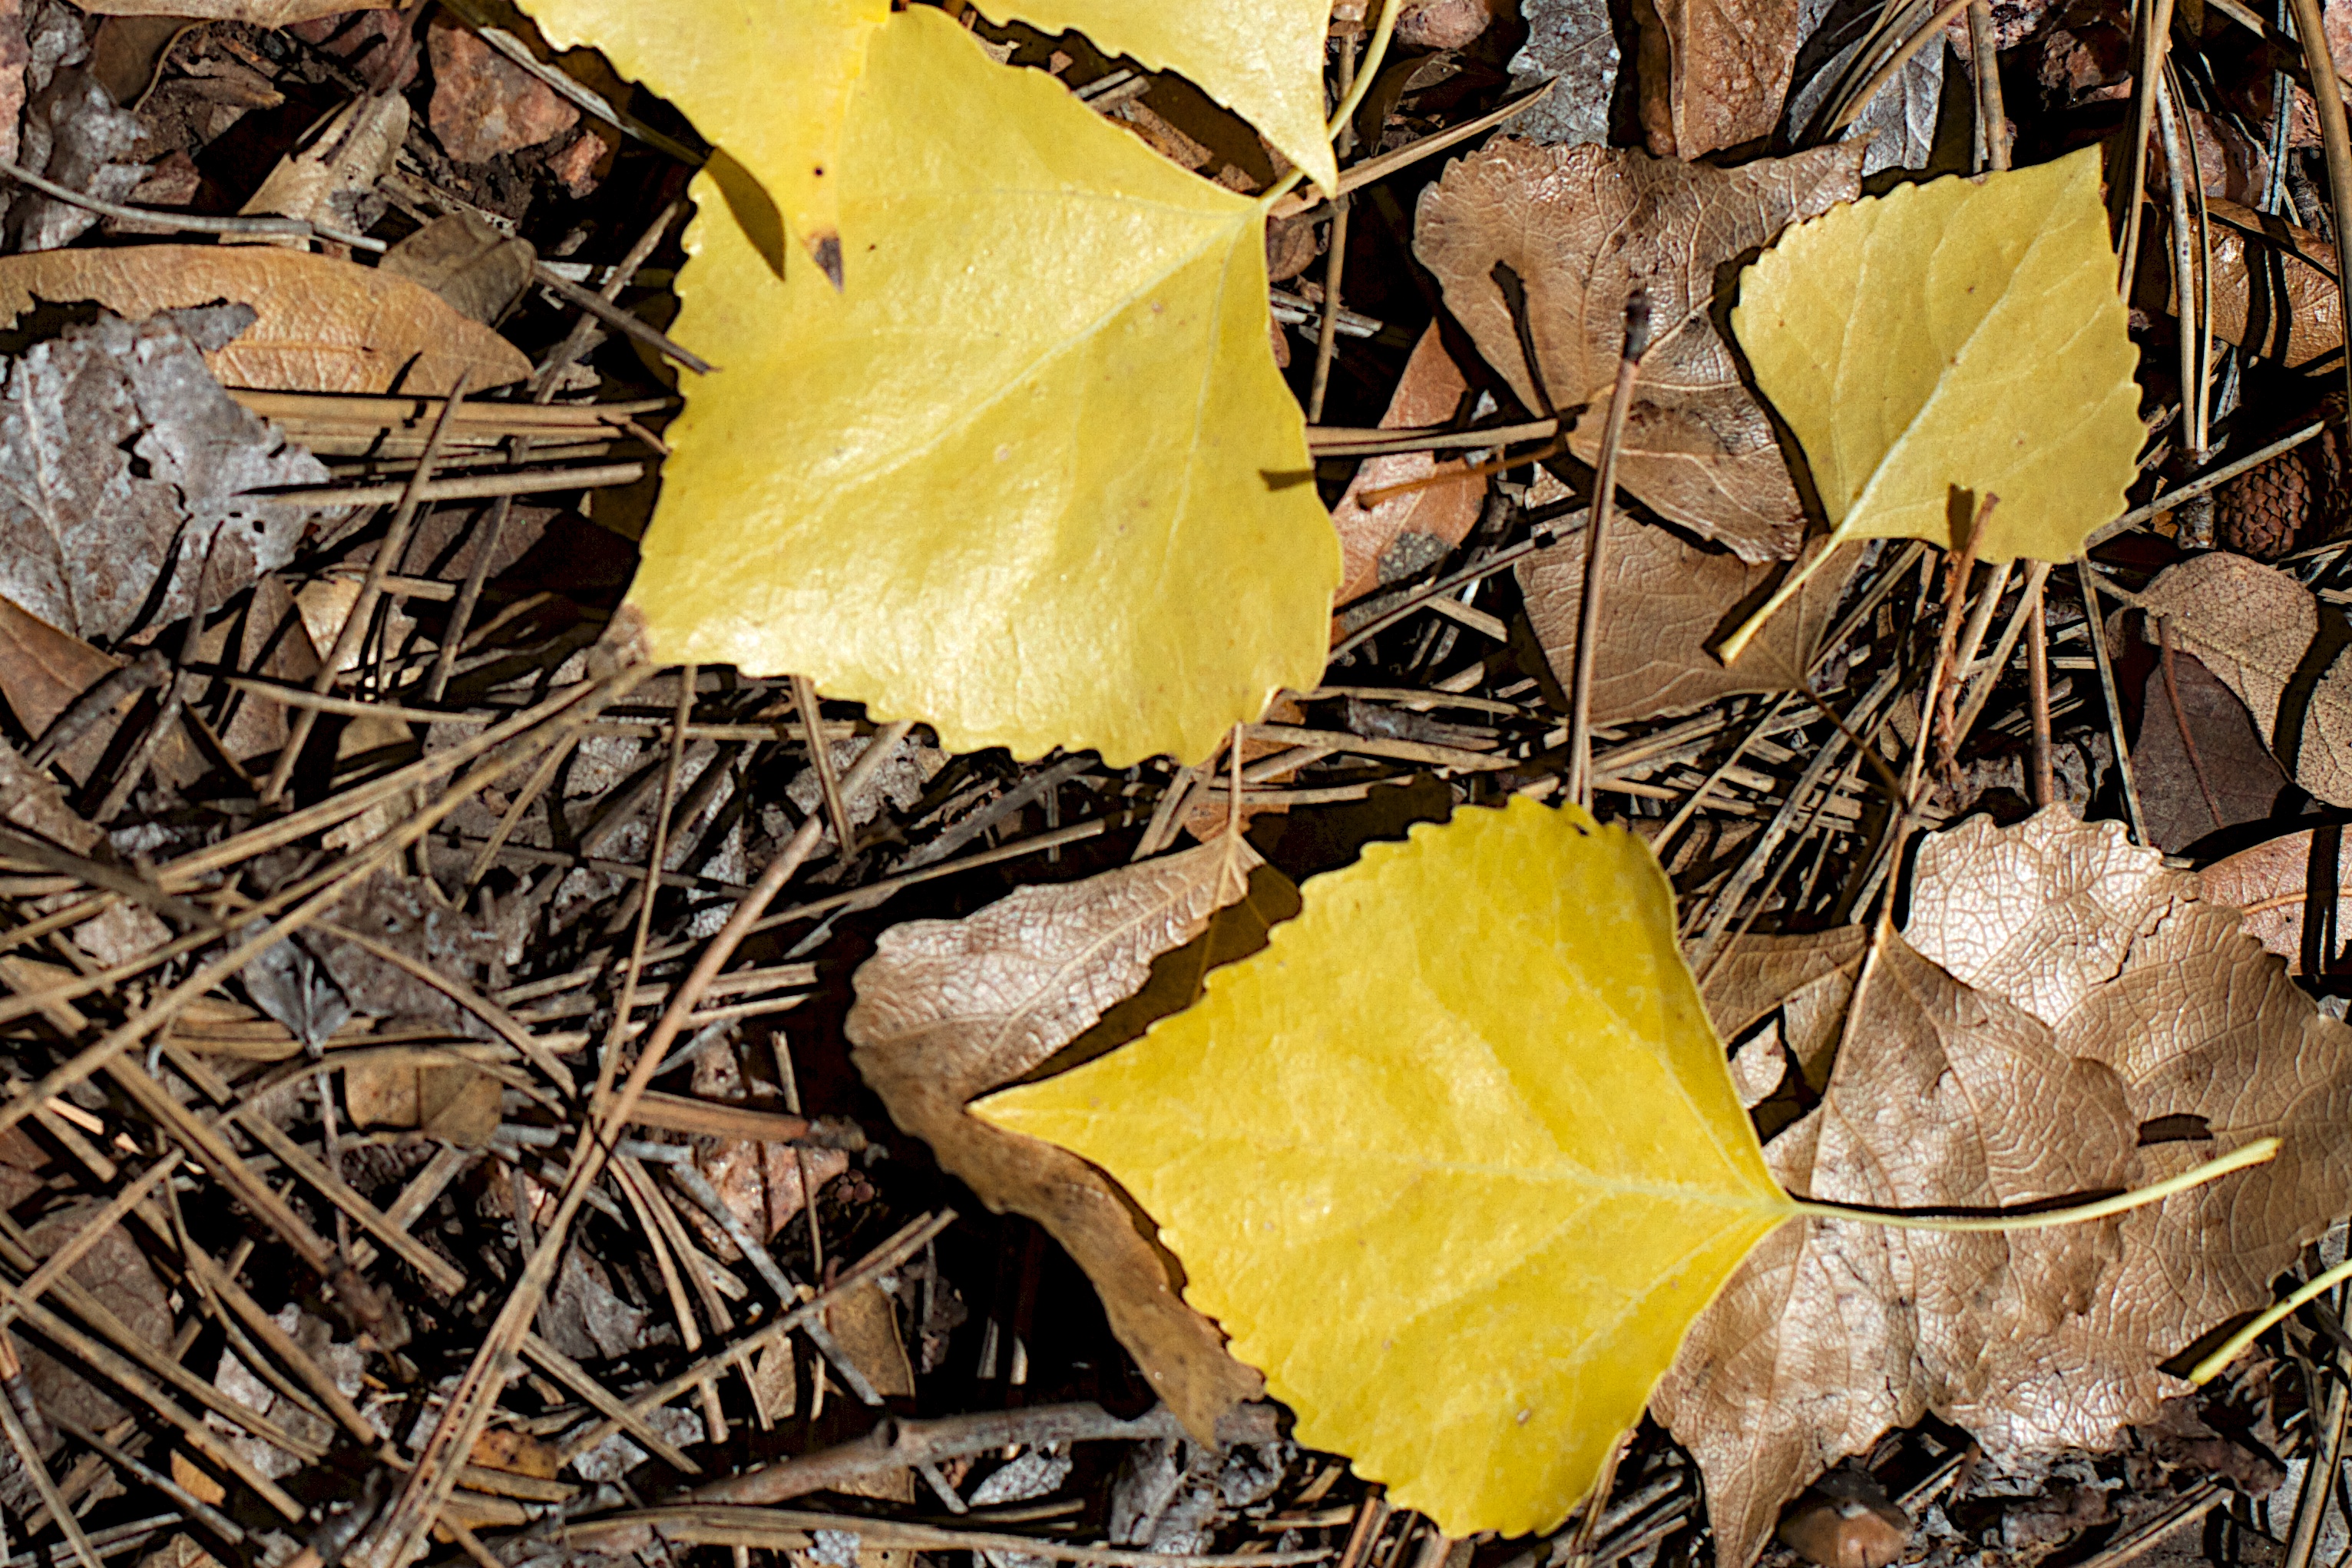
tree, nature, plant, wood, leaf, flower, trunk, autumn, soil, botany, yellow, flora, season, fauna, macro photography, woody plant